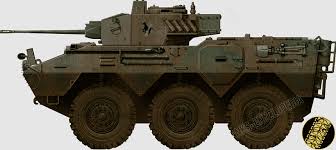
Label: BTR-60